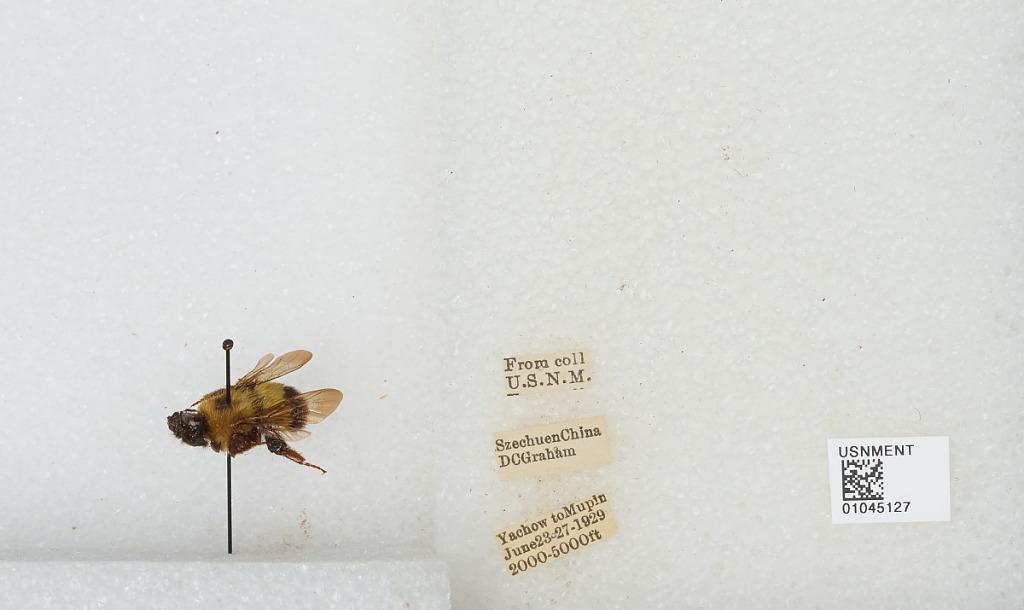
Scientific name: Bombus sp.
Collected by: D. Graham
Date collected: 1929-6-23
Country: China
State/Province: Sichuan
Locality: Yucheng to Muping